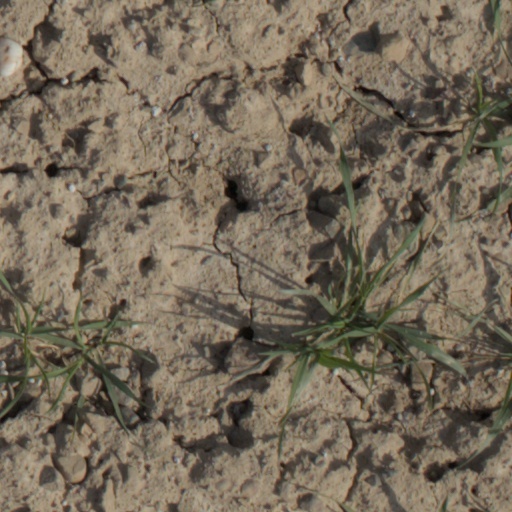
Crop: wheat